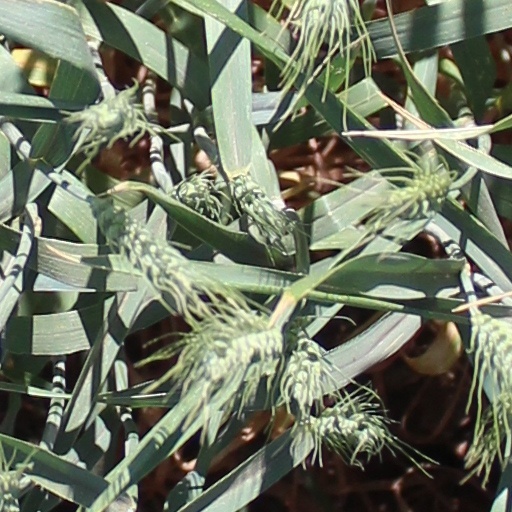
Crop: wheat